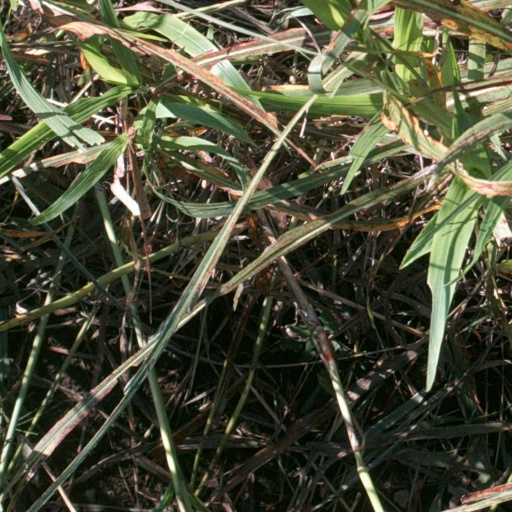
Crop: sorghum